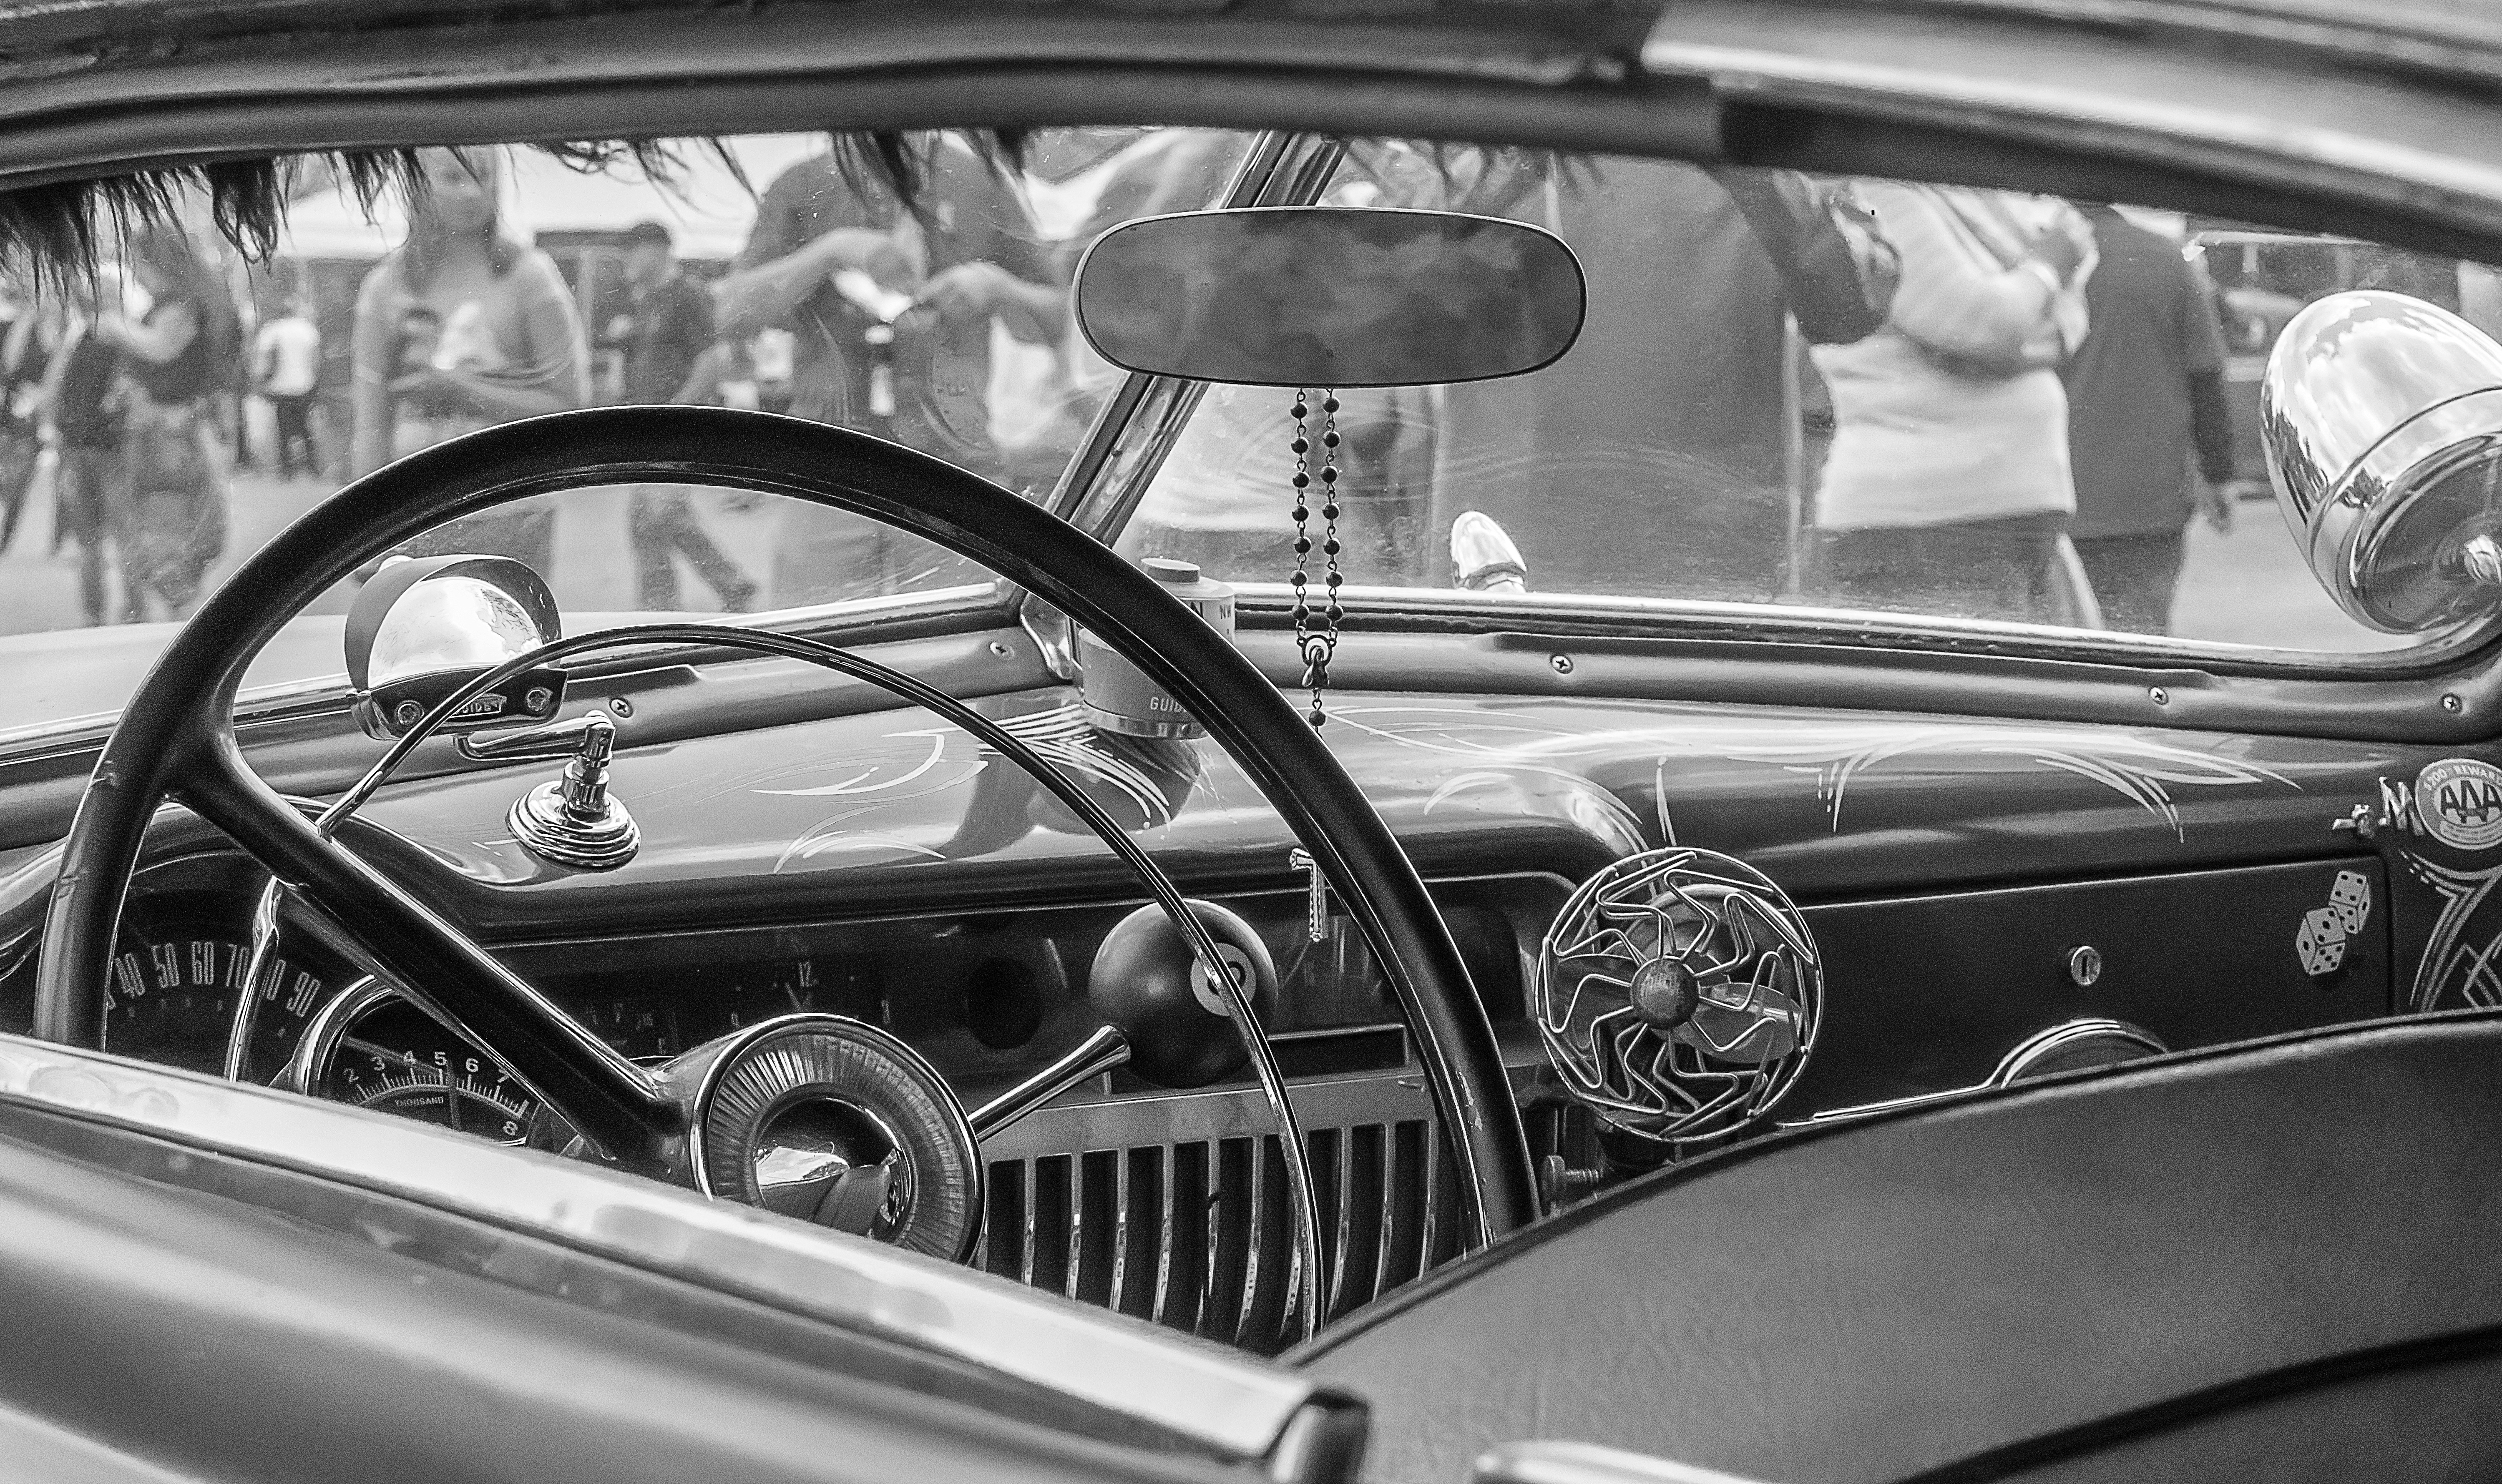
black and white, car, wheel, old, vehicle, monochrome, sports car, motor vehicle, vintage car, classic, convertible, antique car, motor show, land vehicle, monochrome photography, automobile make, automotive exterior, automotive design, luxury vehicle, performance car